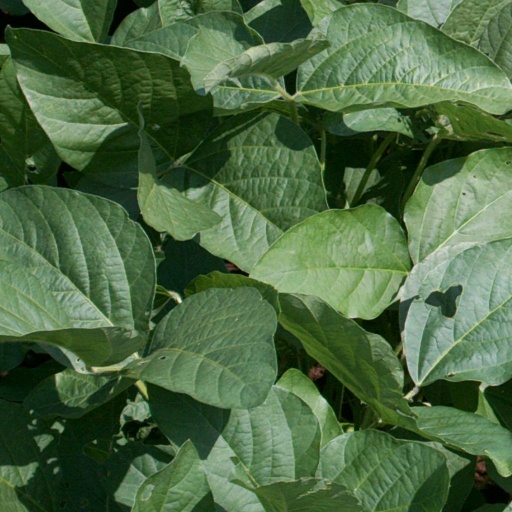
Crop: soybean